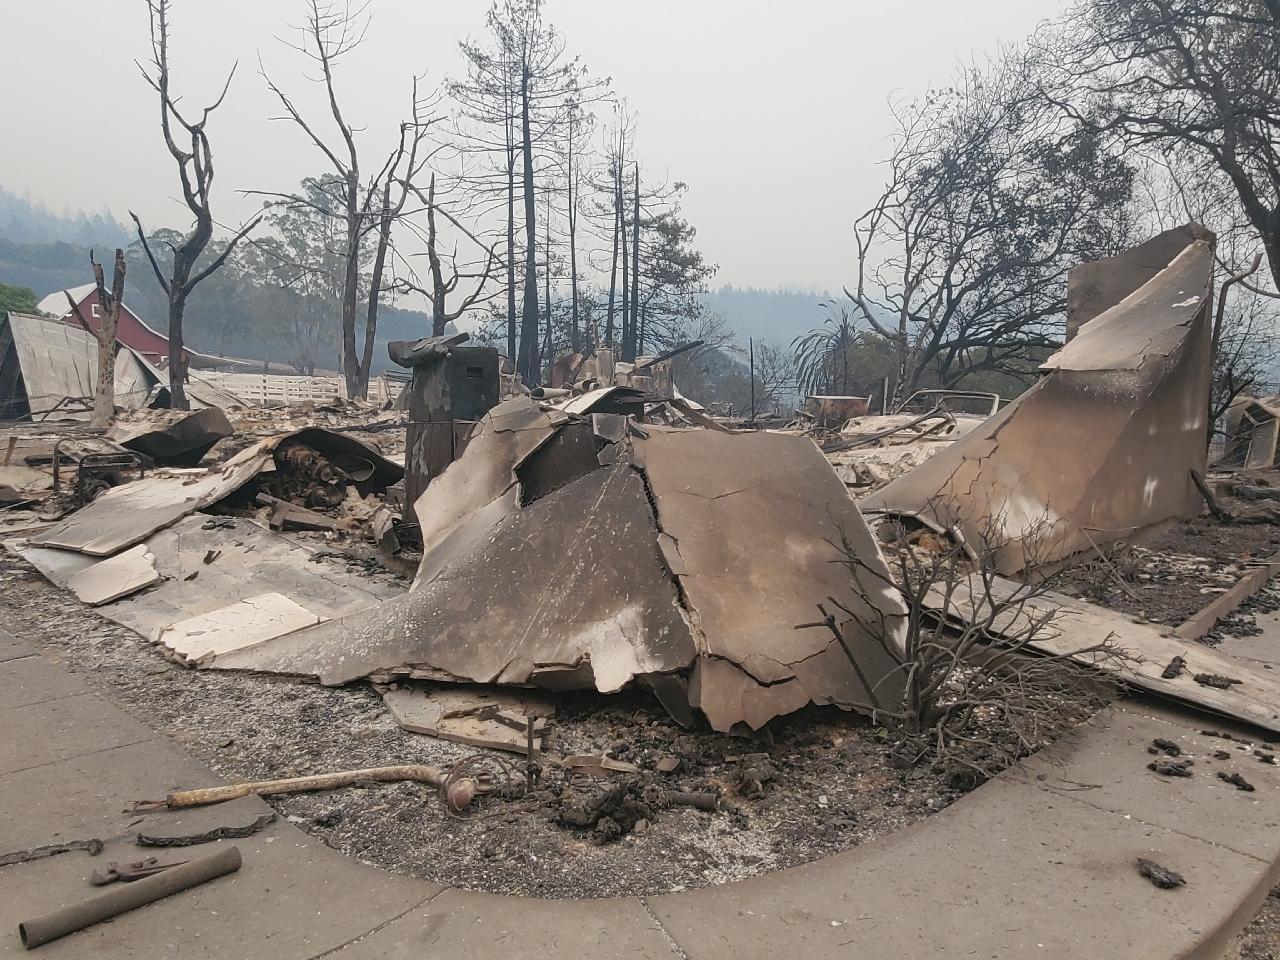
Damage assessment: destroyed